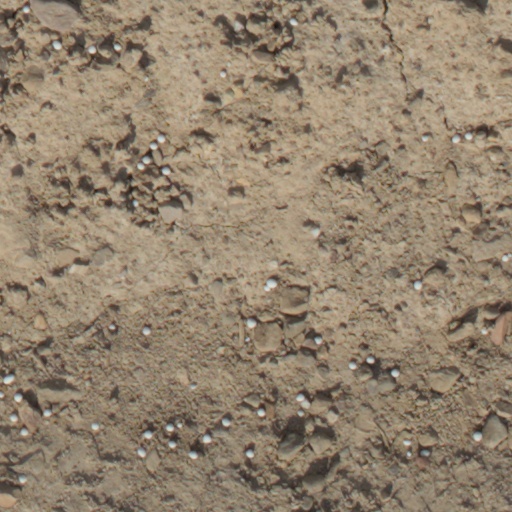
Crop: wheat